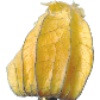
Label: Physalis with Husk 1